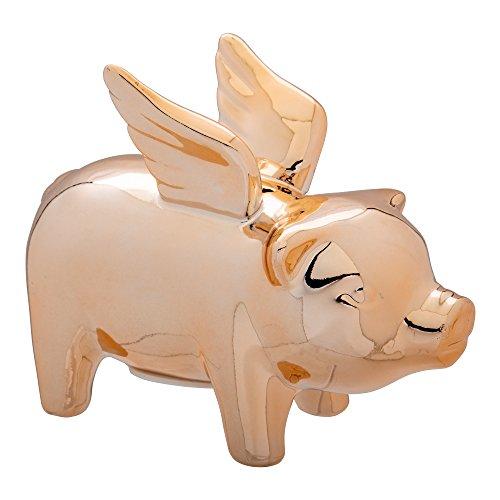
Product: CTG, Rose Gold Cute Flying Pig Ceramic Piggy Bank for Kids, 7 x 6 inches
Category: Toys & Games | Novelty & Gag Toys
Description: Measures 7L x 6H x 3W in dimensions.
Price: $16.99
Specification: ProductDimensions:7x3x6inches|ItemWeight:14.9ounces|ShippingWeight:14.9ounces(Viewshippingratesandpolicies)|Manufacturer:CTGBrands|ASIN:B07DFW3C44|Itemmodelnumber:65725